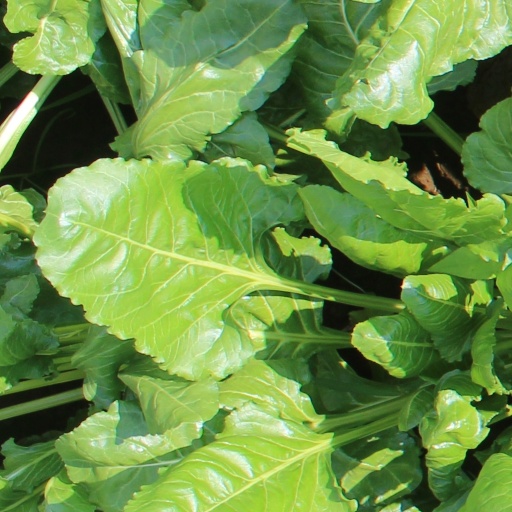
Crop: sugar beet